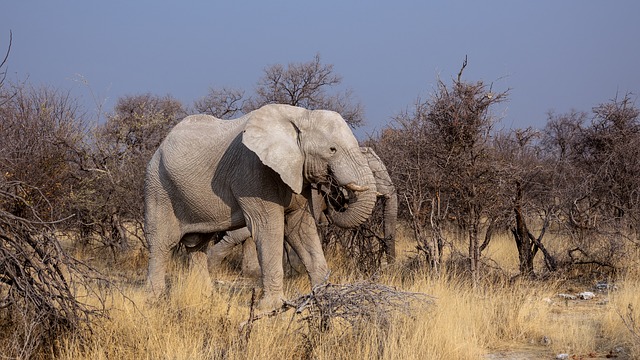
Label: elefante